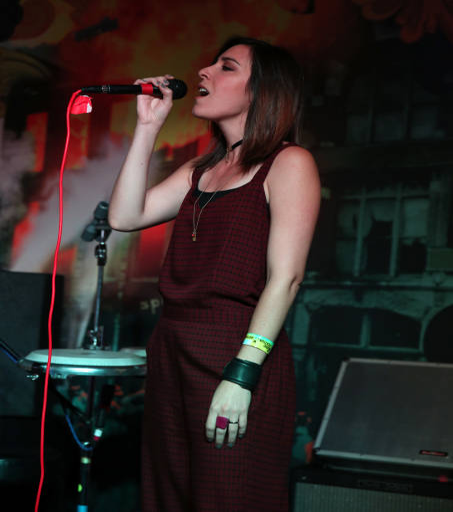
musician performs onstage during sxsw conference and festivals at building .